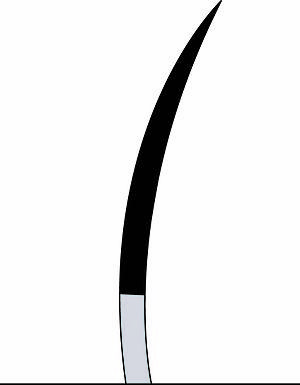
Gros plan d'un poil smoke (chat)
Le mau égyptien est une race de chat originaire d'Égypte et développée à partir des années 1953 en Italie puis aux États-Unis par une princesse russe. Rapidement reconnue par les registres d'élevage, la race se heurte dans les années 1980 à un problème de consanguinité : de nombreux chats originaires d'Inde et d'Égypte sont intégrés dans la race afin d'en augmenter le bassin génétique.